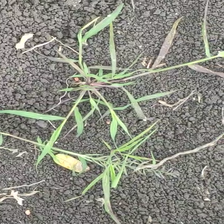
Weed species: Digitaria_SP_(Digitaria Sanguinalis )